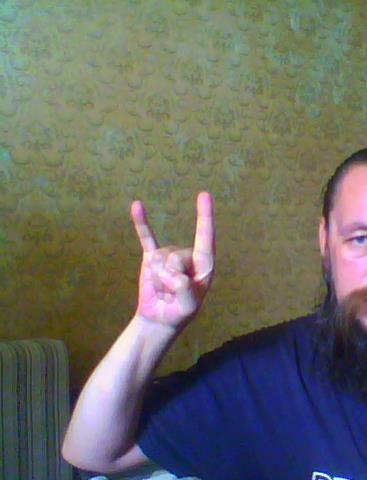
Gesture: rock